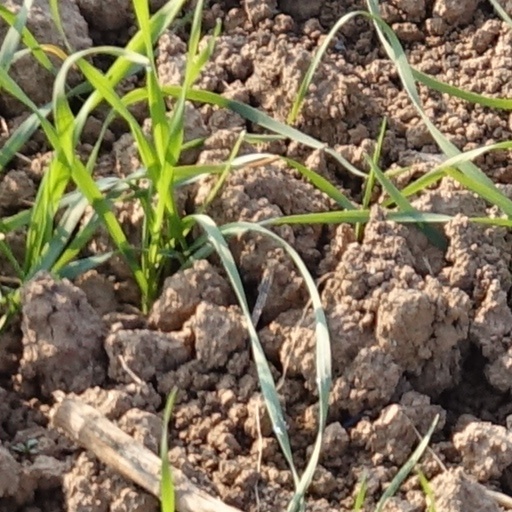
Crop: wheat